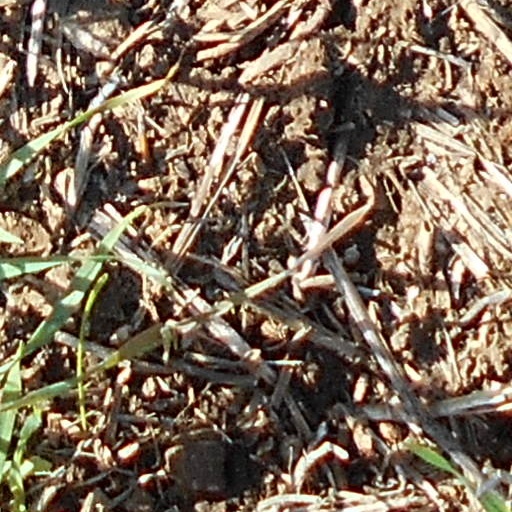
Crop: wheat